Paul Gilbert

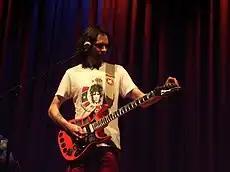
Gilbert performing in 2007

In May 2003 Gilbert performed twice with the project Yellow Matter Custard, a Beatles cover band consisting also of Mike Portnoy (Dream Theater), Neal Morse (ex-Spock's Beard), and Matt Bissonette. In February 2011, Yellow Matter Custard reformed for three shows across America. Kasim Sulton replaced Matt Bissonette for these shows due to other commitments. The band took their name from a Beatles lyric in the song "I Am the Walrus": "Yellow matter custard, dripping from a dead dog's eye".